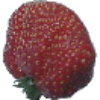
Label: strawberry_wedge